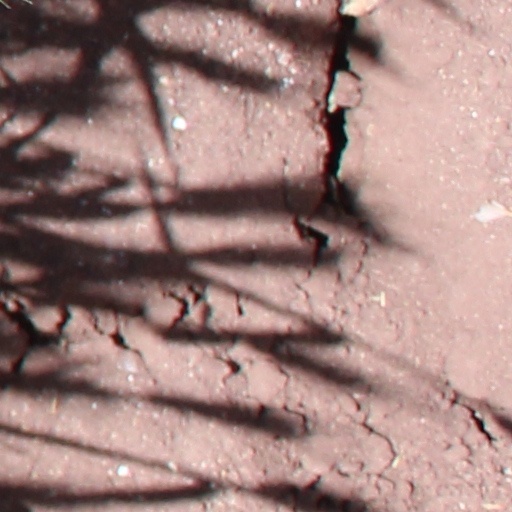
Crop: wheat